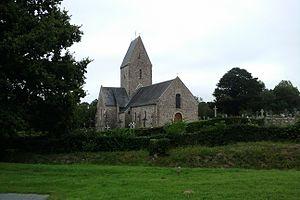
Église de fr:Mobecq
Mobecq est une ancienne commune française, située dans le département de la Manche en région Normandie, devenue le 1ᵉʳ janvier 2016 une commune déléguée au sein de la commune nouvelle de La Haye.
La Haye est une commune française située dans le département de la Manche en région Normandie, peuplée de 4 006 habitants. Elle est créée le 1ᵉʳ janvier 2016 par la fusion de neuf communes, sous le régime juridique des communes nouvelles. Les communes de Baudreville, Bolleville, Glatigny, La Haye-du-Puits, Mobecq, Montgardon, Saint-Rémy-des-Landes, Saint-Symphorien-le-Valois et Surville deviennent des communes déléguées.